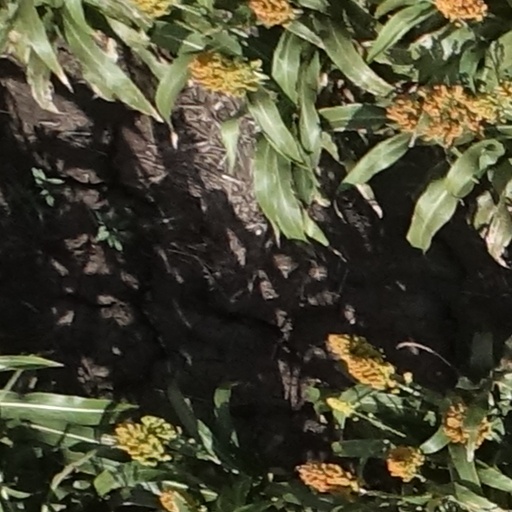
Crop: sorghum